Nablus

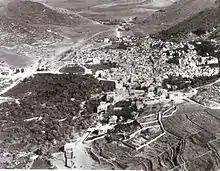
Nablus in 1918

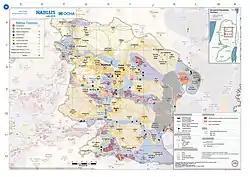
2018 United Nations map of the area, showing the Israeli occupation arrangements.

In 1831–32 Khedivate Egypt, then led by Muhammad Ali, conquered Palestine from the Ottomans. A policy of conscription and new taxation was instituted which led to a revolt organized by the (notables) of Nablus, Hebron and the Jerusalem–Jaffa area. In May 1834, Qasim al-Ahmad—the chief of the Jamma'in —rallied the rural sheikhs and (peasants) of Jabal Nablus and launched a revolt against Governor Ibrahim Pasha, in protest at conscription orders, among other new policies. The leaders of Nablus and its hinterland sent thousands of rebels to attack Jerusalem, the center of government authority in Palestine, aided by the Abu Ghosh clan, and they conquered the city on 31 May. However, they were later defeated by Ibrahim Pasha's forces the next month. Ibrahim then forced the heads of the Jabal Nablus clans to leave for nearby villages. By the end of August, the countrywide revolt had been suppressed and Qasim was executed.